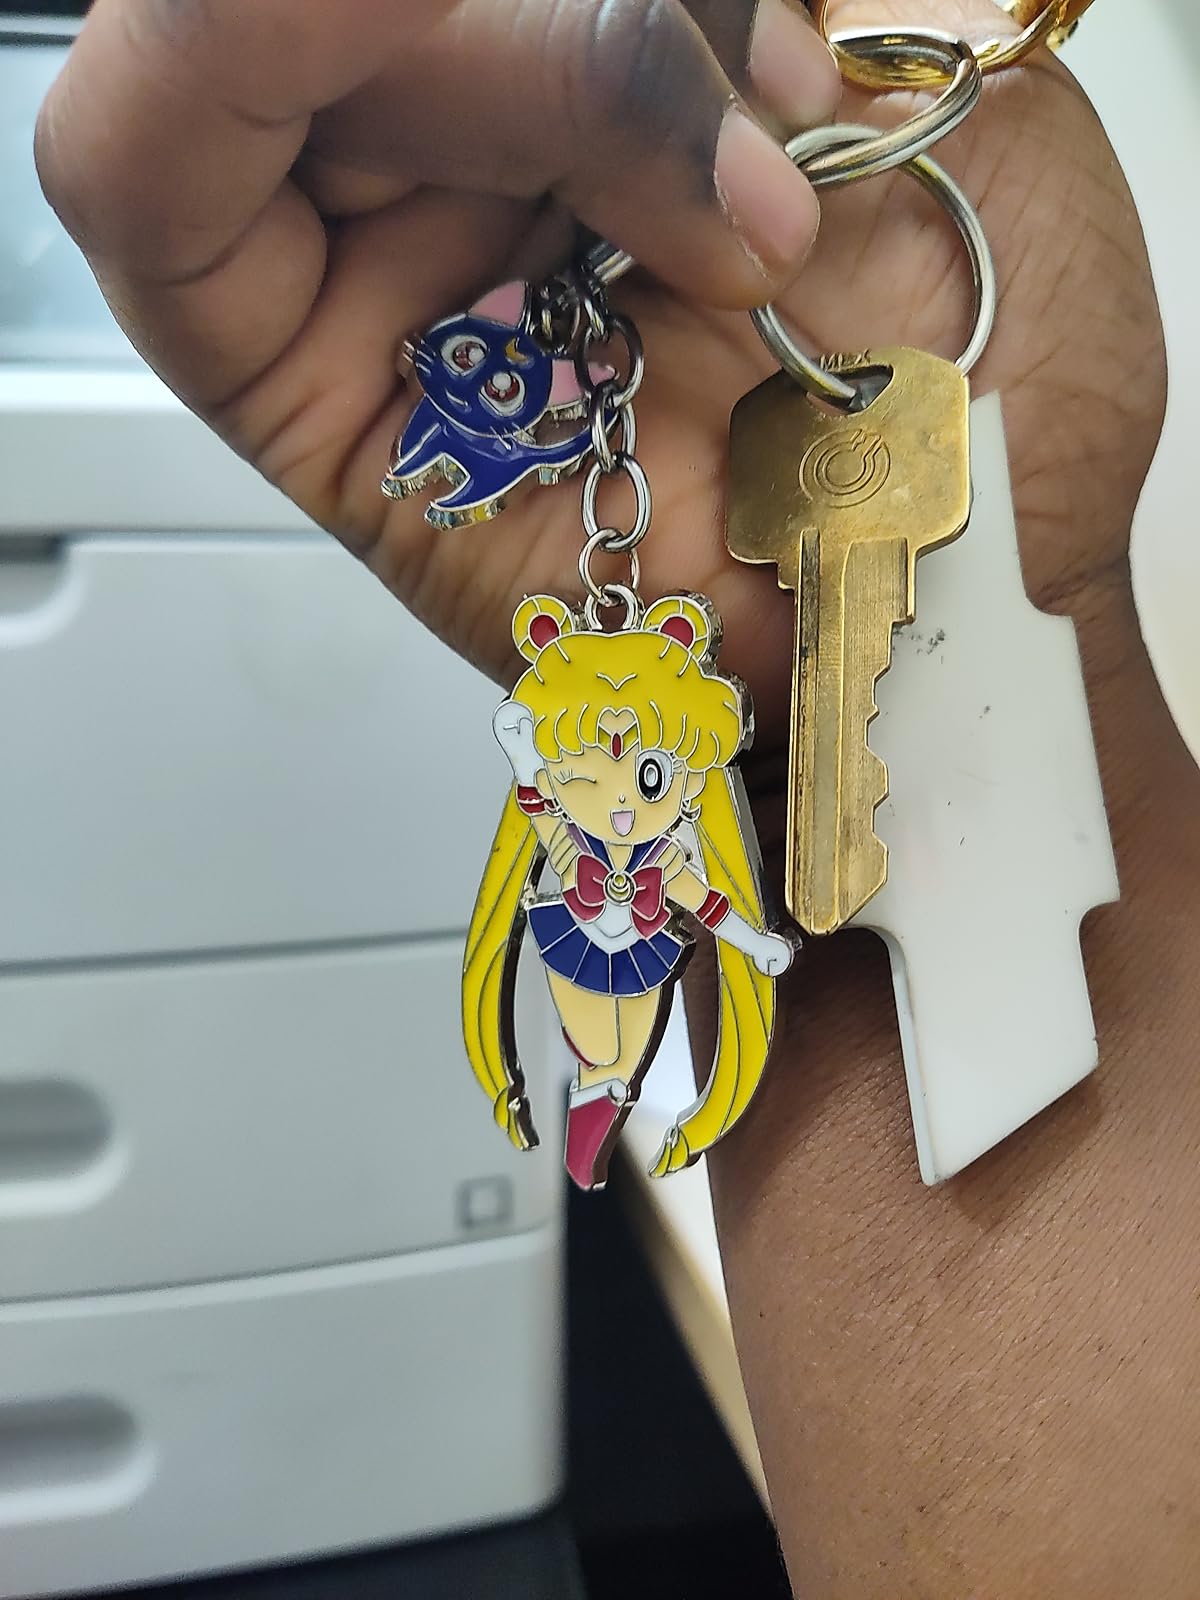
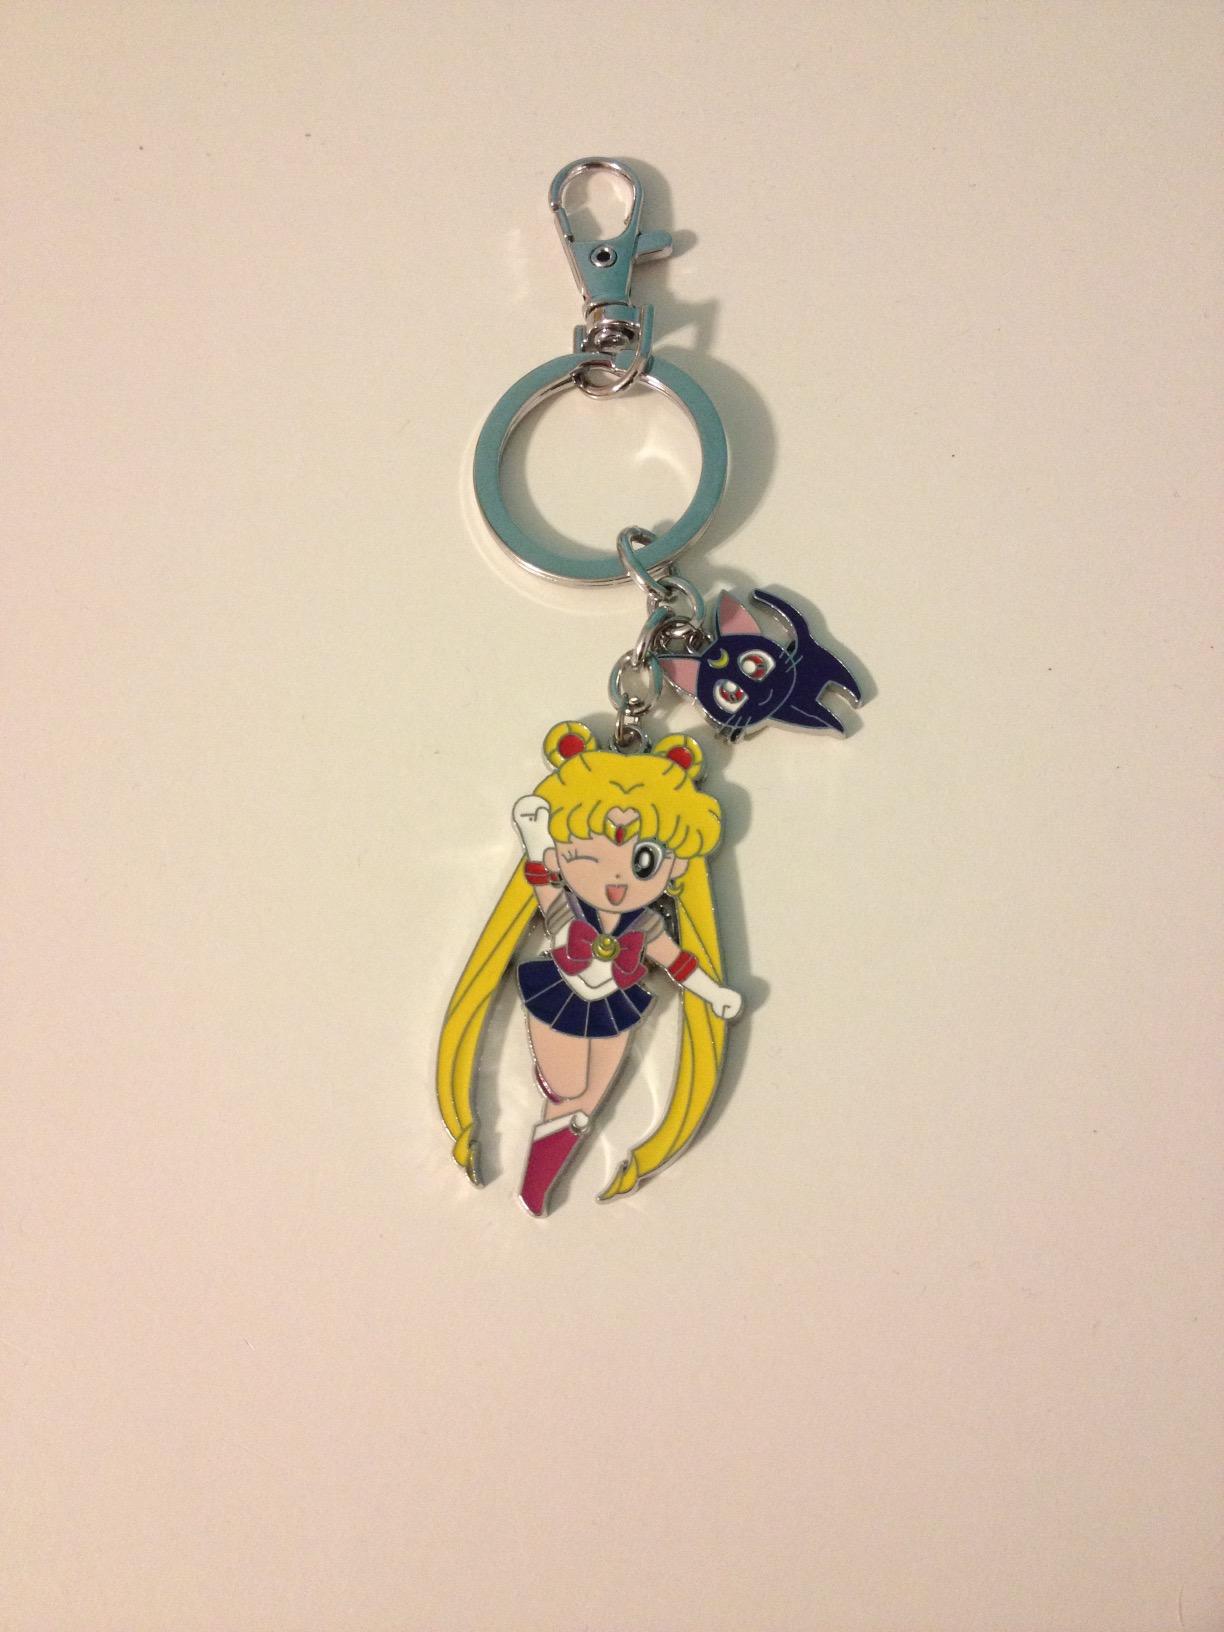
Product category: accessories_keychain
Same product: yes